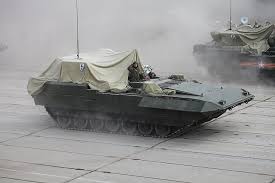
Label: BMP